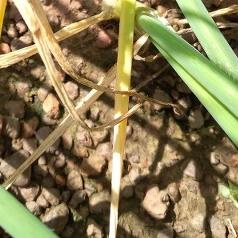
Crop: Onion
Condition: fusarium-d